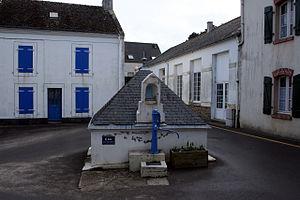
Locmaria [lɔkmaʁja] est une commune française située sur l'île de Belle-Île-en-Mer dans le département du Morbihan, en région Bretagne. Il s'agit de la commune la plus méridionale de l'actuelle région Bretagne.